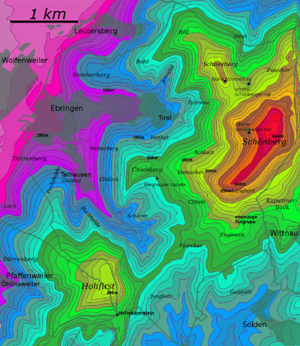
Le Schönberg est située en Bade-Wurtemberg, Allemagne, au sud de Fribourg.